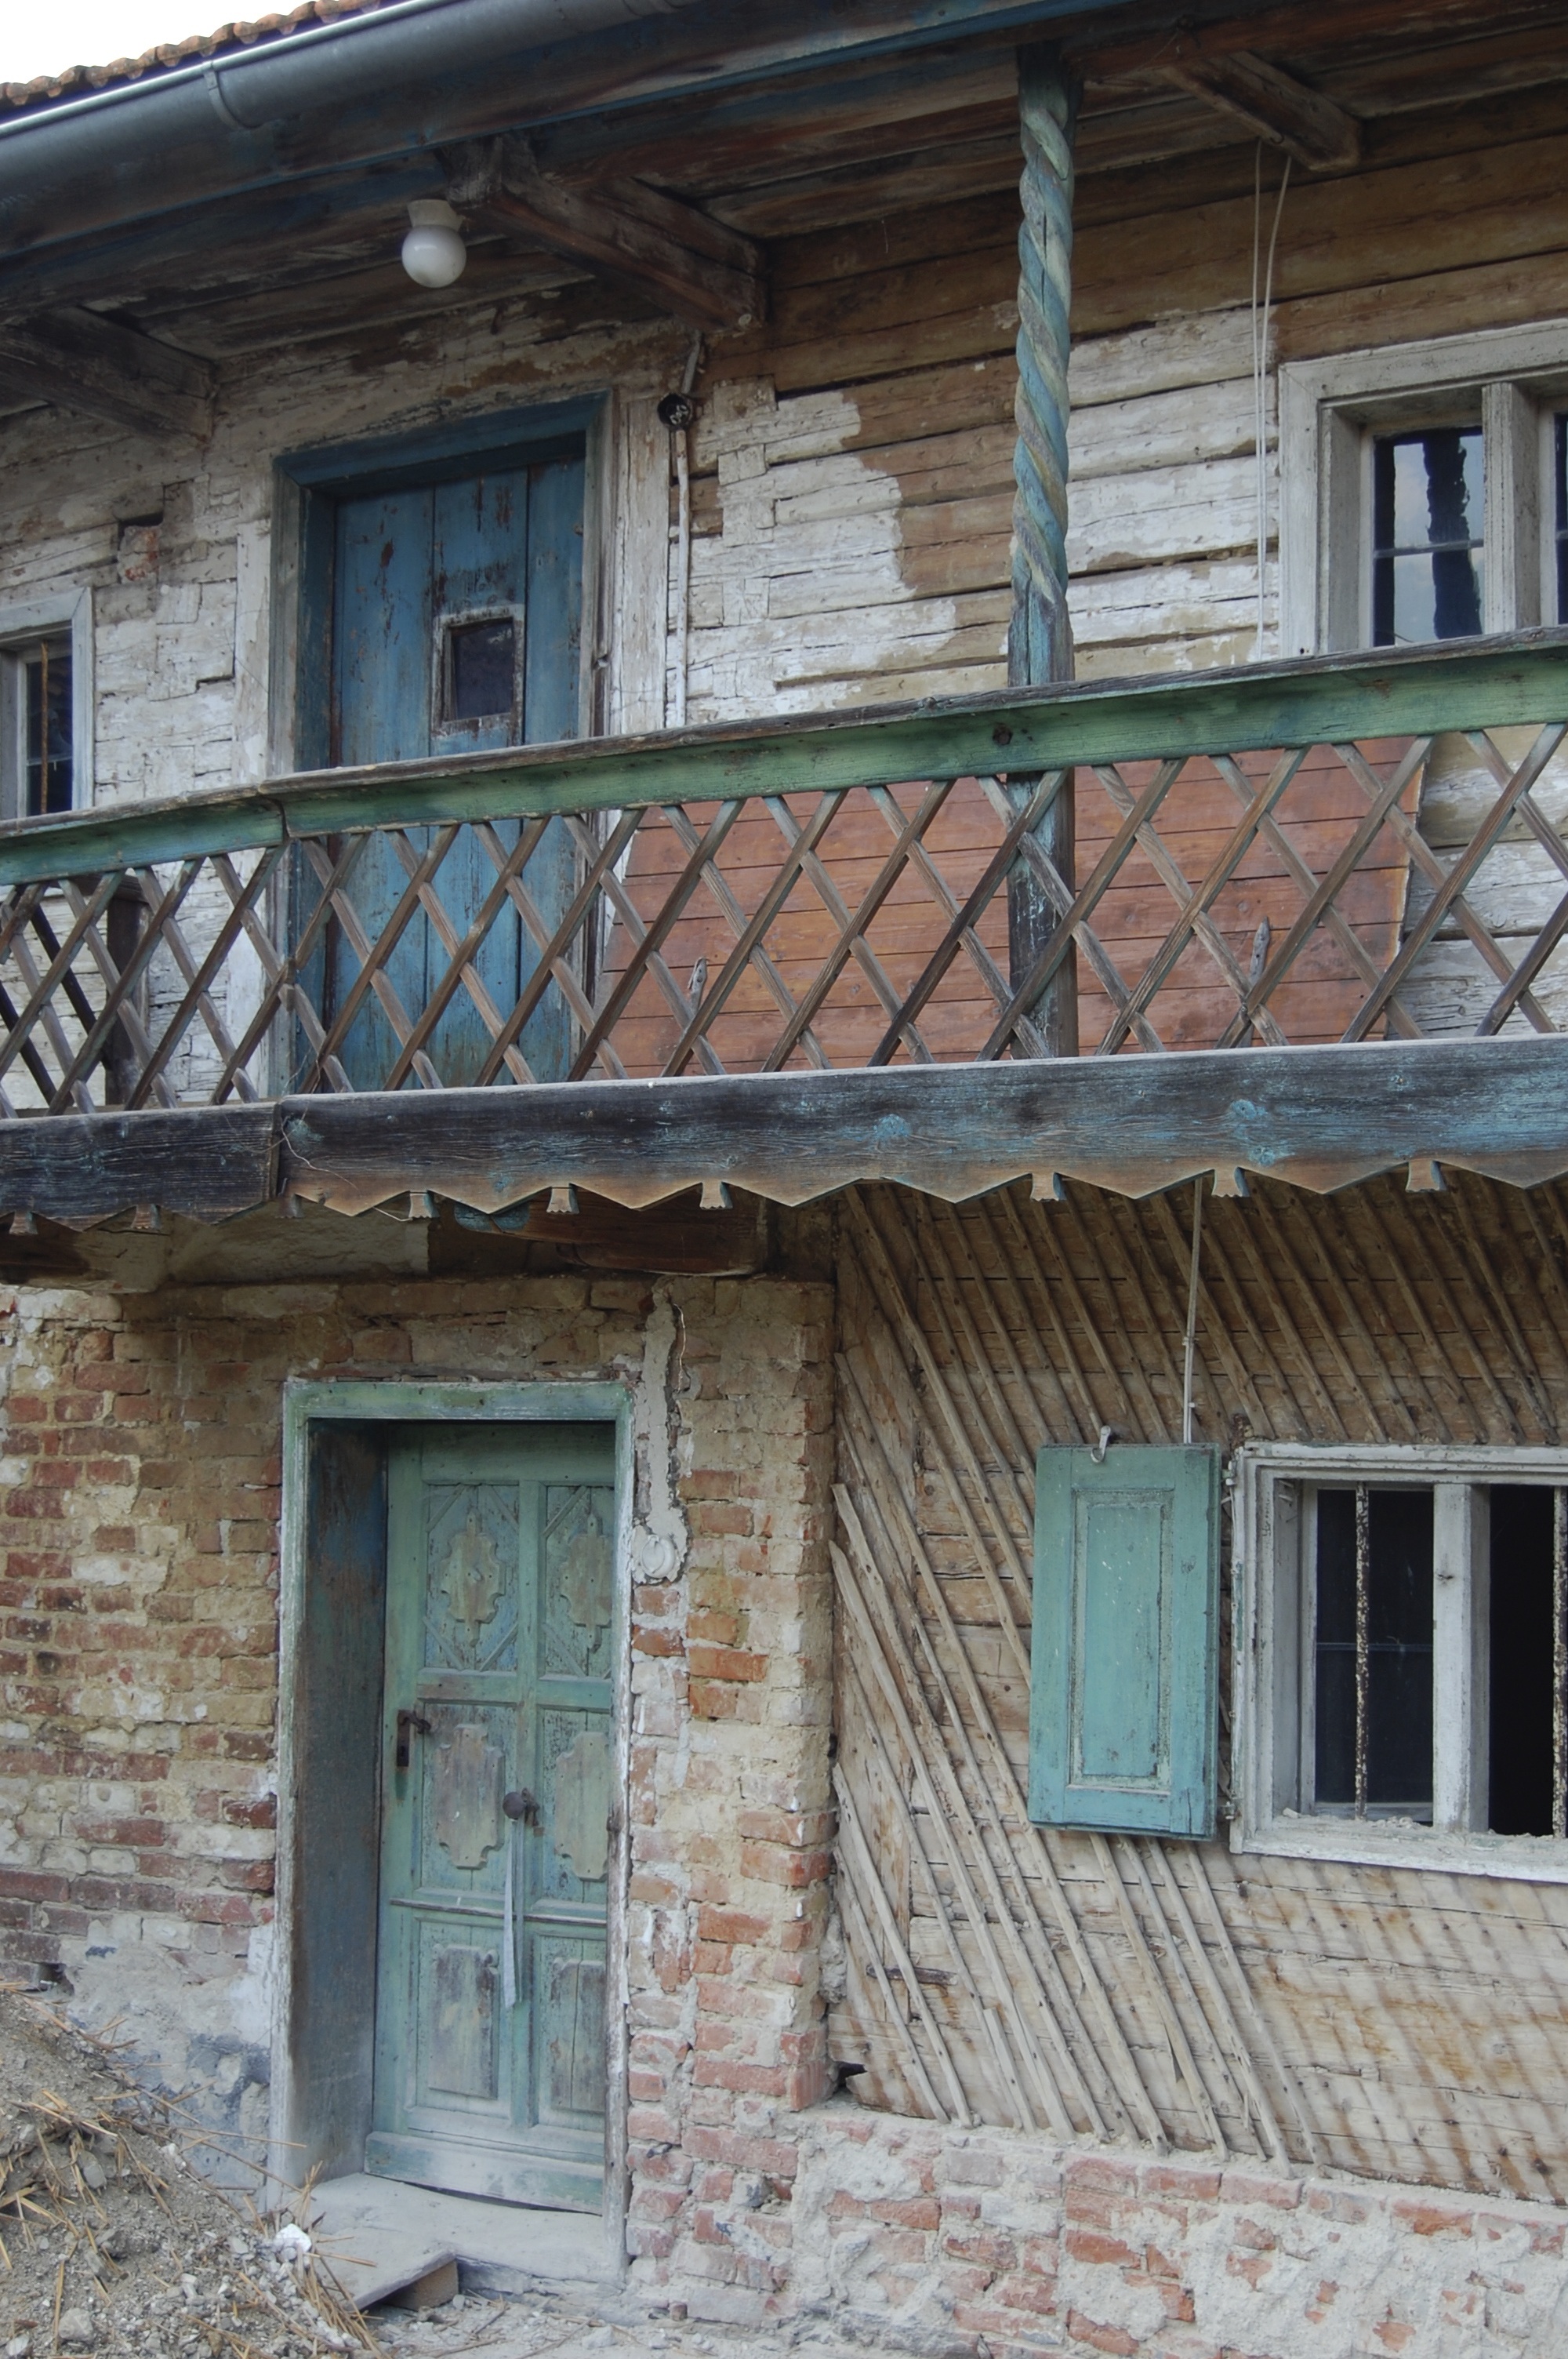
architecture, wood, house, window, roof, building, home, wall, porch, village, shack, museum, cottage, facade, property, brick, door, old house, farmhouse, estate, siding, neighbourhood, house construction